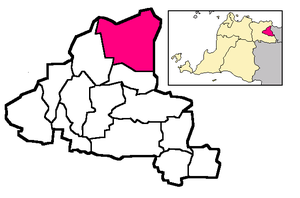
Emplacement du kecamatan de Benda dans la ville de Tangerang, Banten, Indonésie Bahasa Indonesia: Kota Tangerang